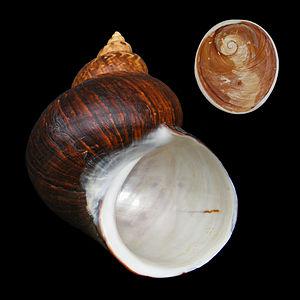
Le genre Turbo regroupe des espèces de gastéropodes prosobranches de la famille des Turbinidae, parfois appelés « turbans » en français.
L'expression Œil de Sainte Lucie, « œil de Vénus » ou encore « œil de la Vierge », désigne l'opercule minéralisé d'un mollusque de la famille des Turbinidae.